Matthew McNulty

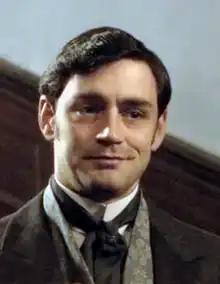
McNulty in "The Paradise" (2012)

Michael Anthony McNulty (born 14 December 1982), known professionally as Matthew McNulty, is a German-born British actor. His credits include "" (2006), "Looking for Eric" (2009), "The Musketeers" (2016), "Cleaning Up" (2019), and "Domina" (2021), and "The Rising" (2022).